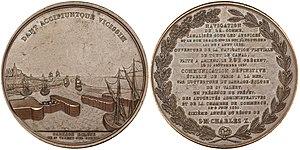
Navigation de la Somme canalisée (1827).
Du nom du directeur général des ponts et chaussés et des mines sous la Restauration, Louis Becquey, le plan Becquey vise à doter la France d’un système de voies navigables modernisé et articulé. Tirant parti des acquis de la Révolution et de l’Empire dans la construction d’un État moderne, ce plan s’inscrit dans une démarche globale de consolidation du pays unifié en une « économie-nation » capable, à terme, d’affronter la concurrence internationale selon les principes, en vogue à l’époque, du libéralisme. Dans ses nouvelles frontières et consécutivement à la perte des centres industriels d’Outre-quiévrain, la France, pour affronter la concurrence de l’Angleterre, doit moderniser son appareil productif en facilitant les moyens de transports pour mettre en relation l’ensemble des régions et abaisser les prix par le jeu de la concurrence interne tout en assurant aux industriels une protection douanière sélective et temporaire pour leur permettre de retrouver des coûts compétitifs avant de réintégrer l’« économie-monde ».